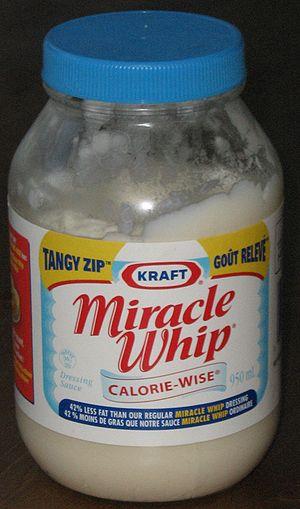
Miracle Whip est une sauce à salade pouvant servir tant comme assaisonnement pour salades que comme mayonnaise pour sandwich. Typiquement américaine, on la trouve principalement aux États-Unis et au Canada.